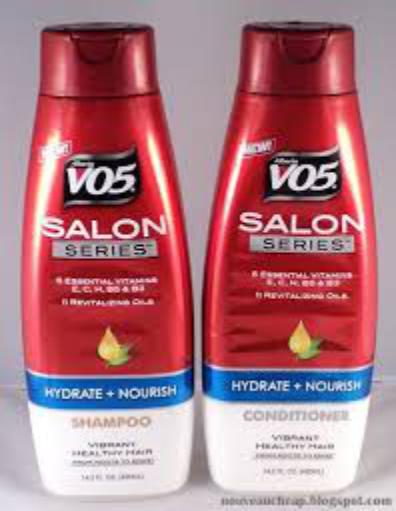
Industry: Necessities